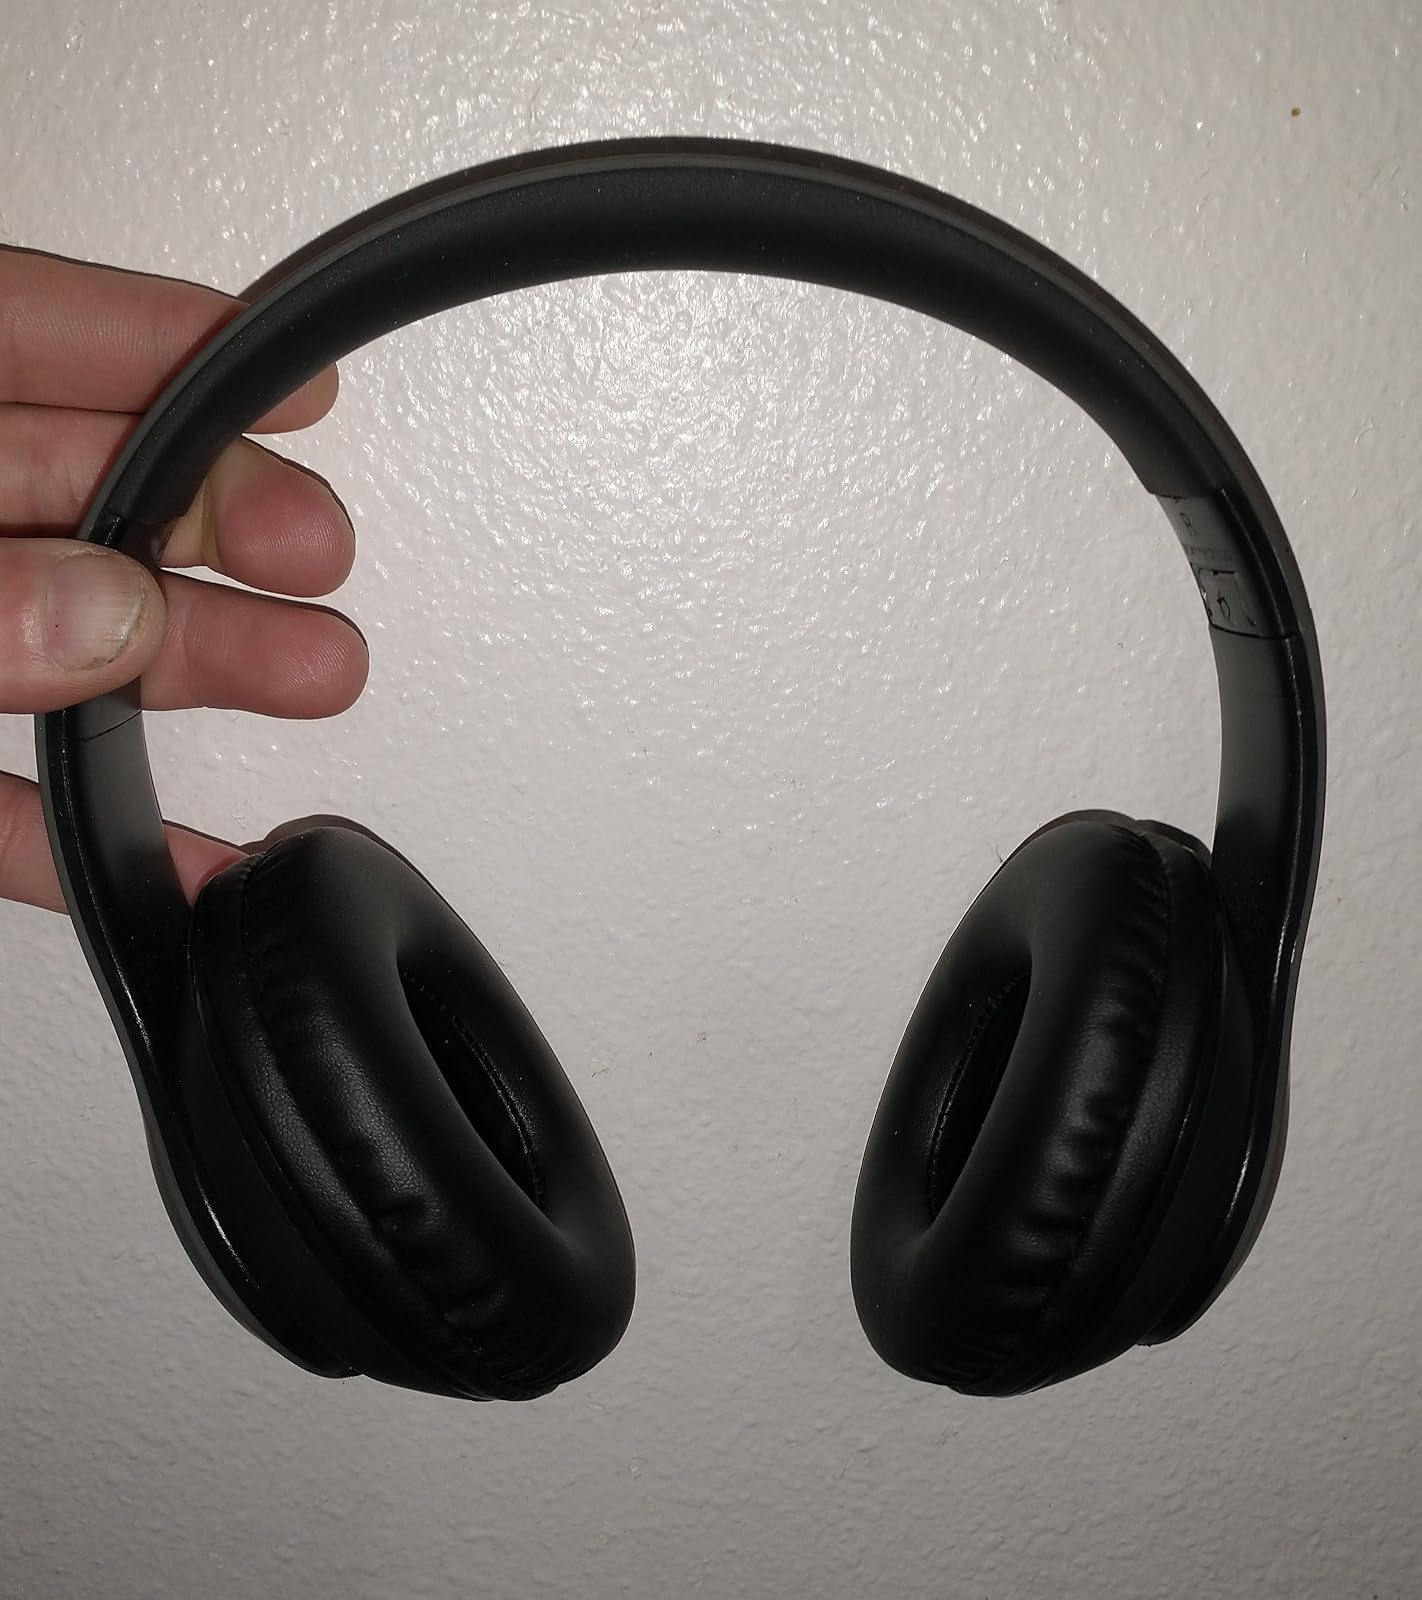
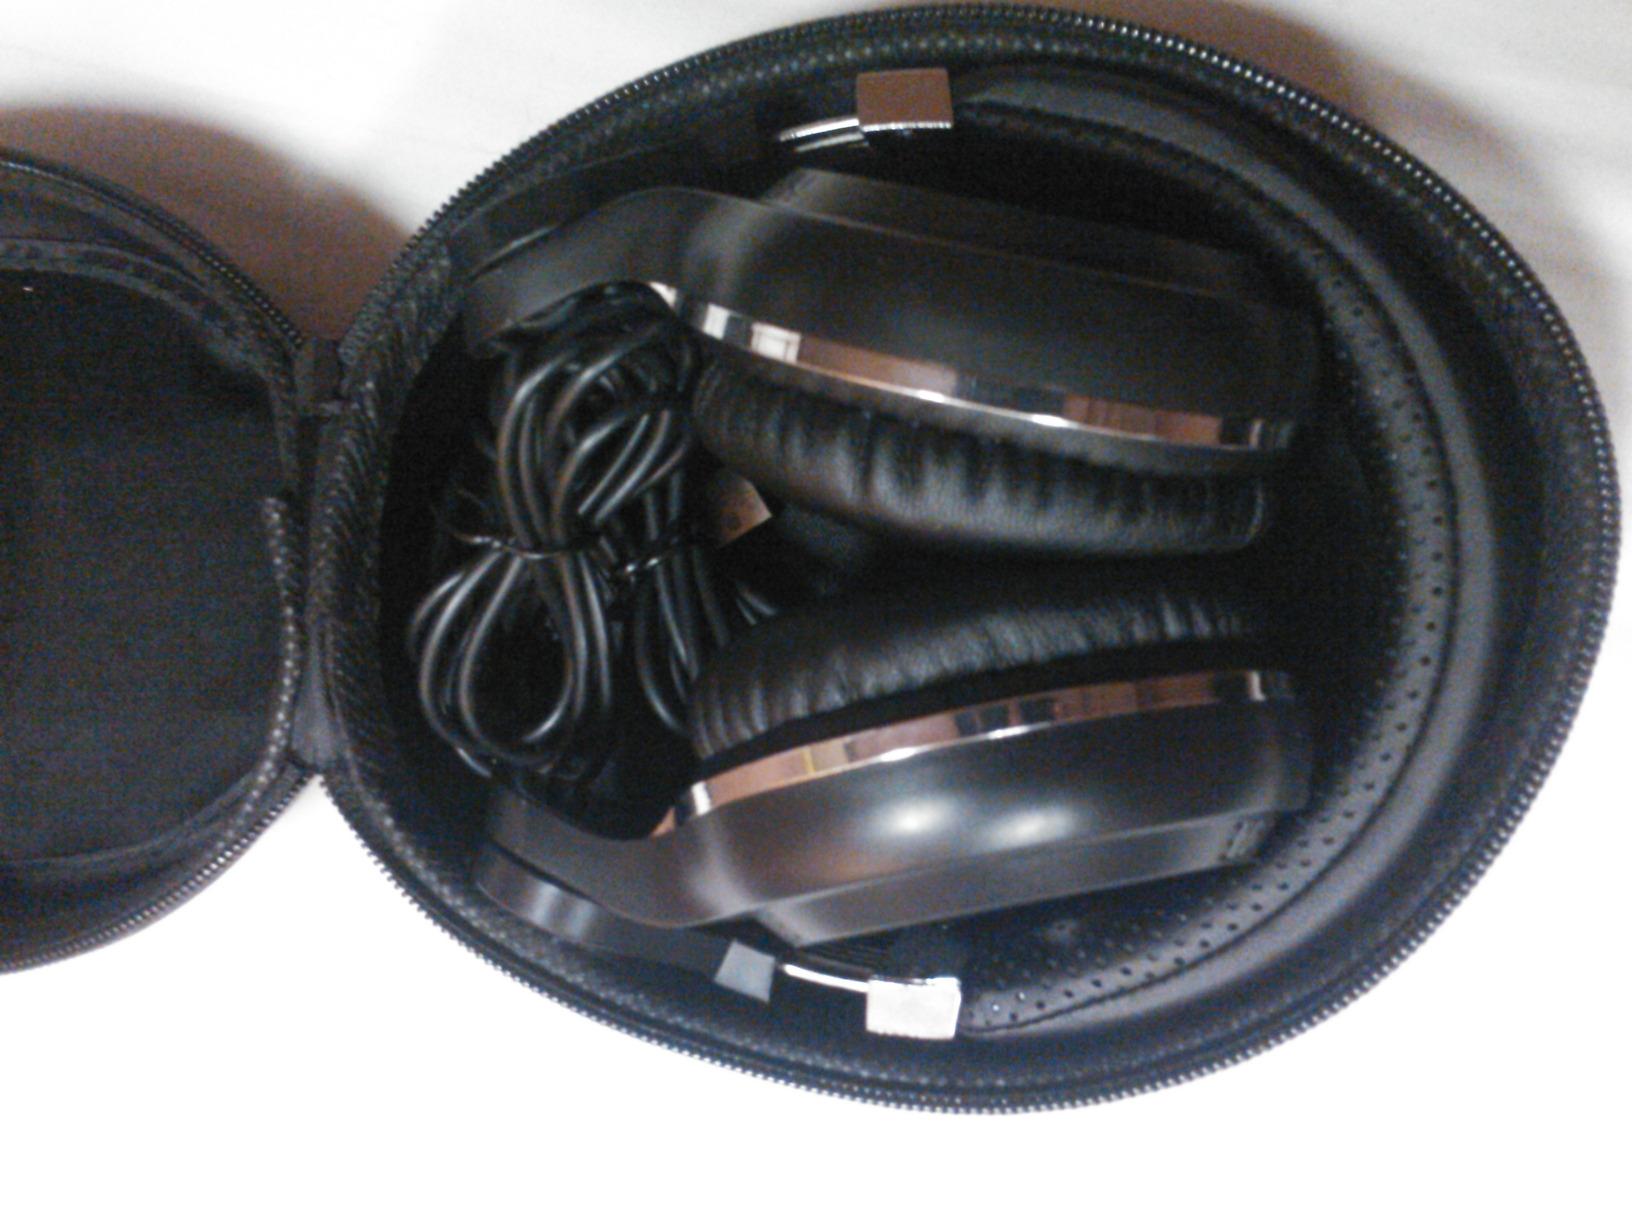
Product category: headphones
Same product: no